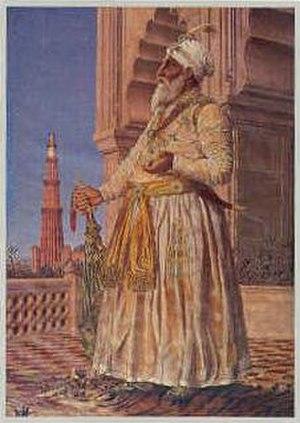
L'Awadh, connue avant l'indépendance de l'Inde sous le nom de Provinces unies d'Agra et d'Oudh est une région du Nord-Ouest de l'État indien actuel de l'Uttar Pradesh.